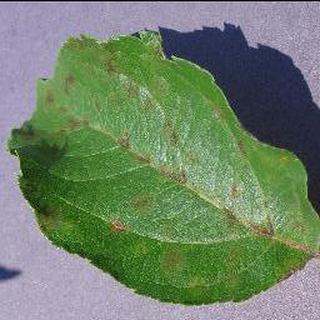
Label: apple_apple_scab